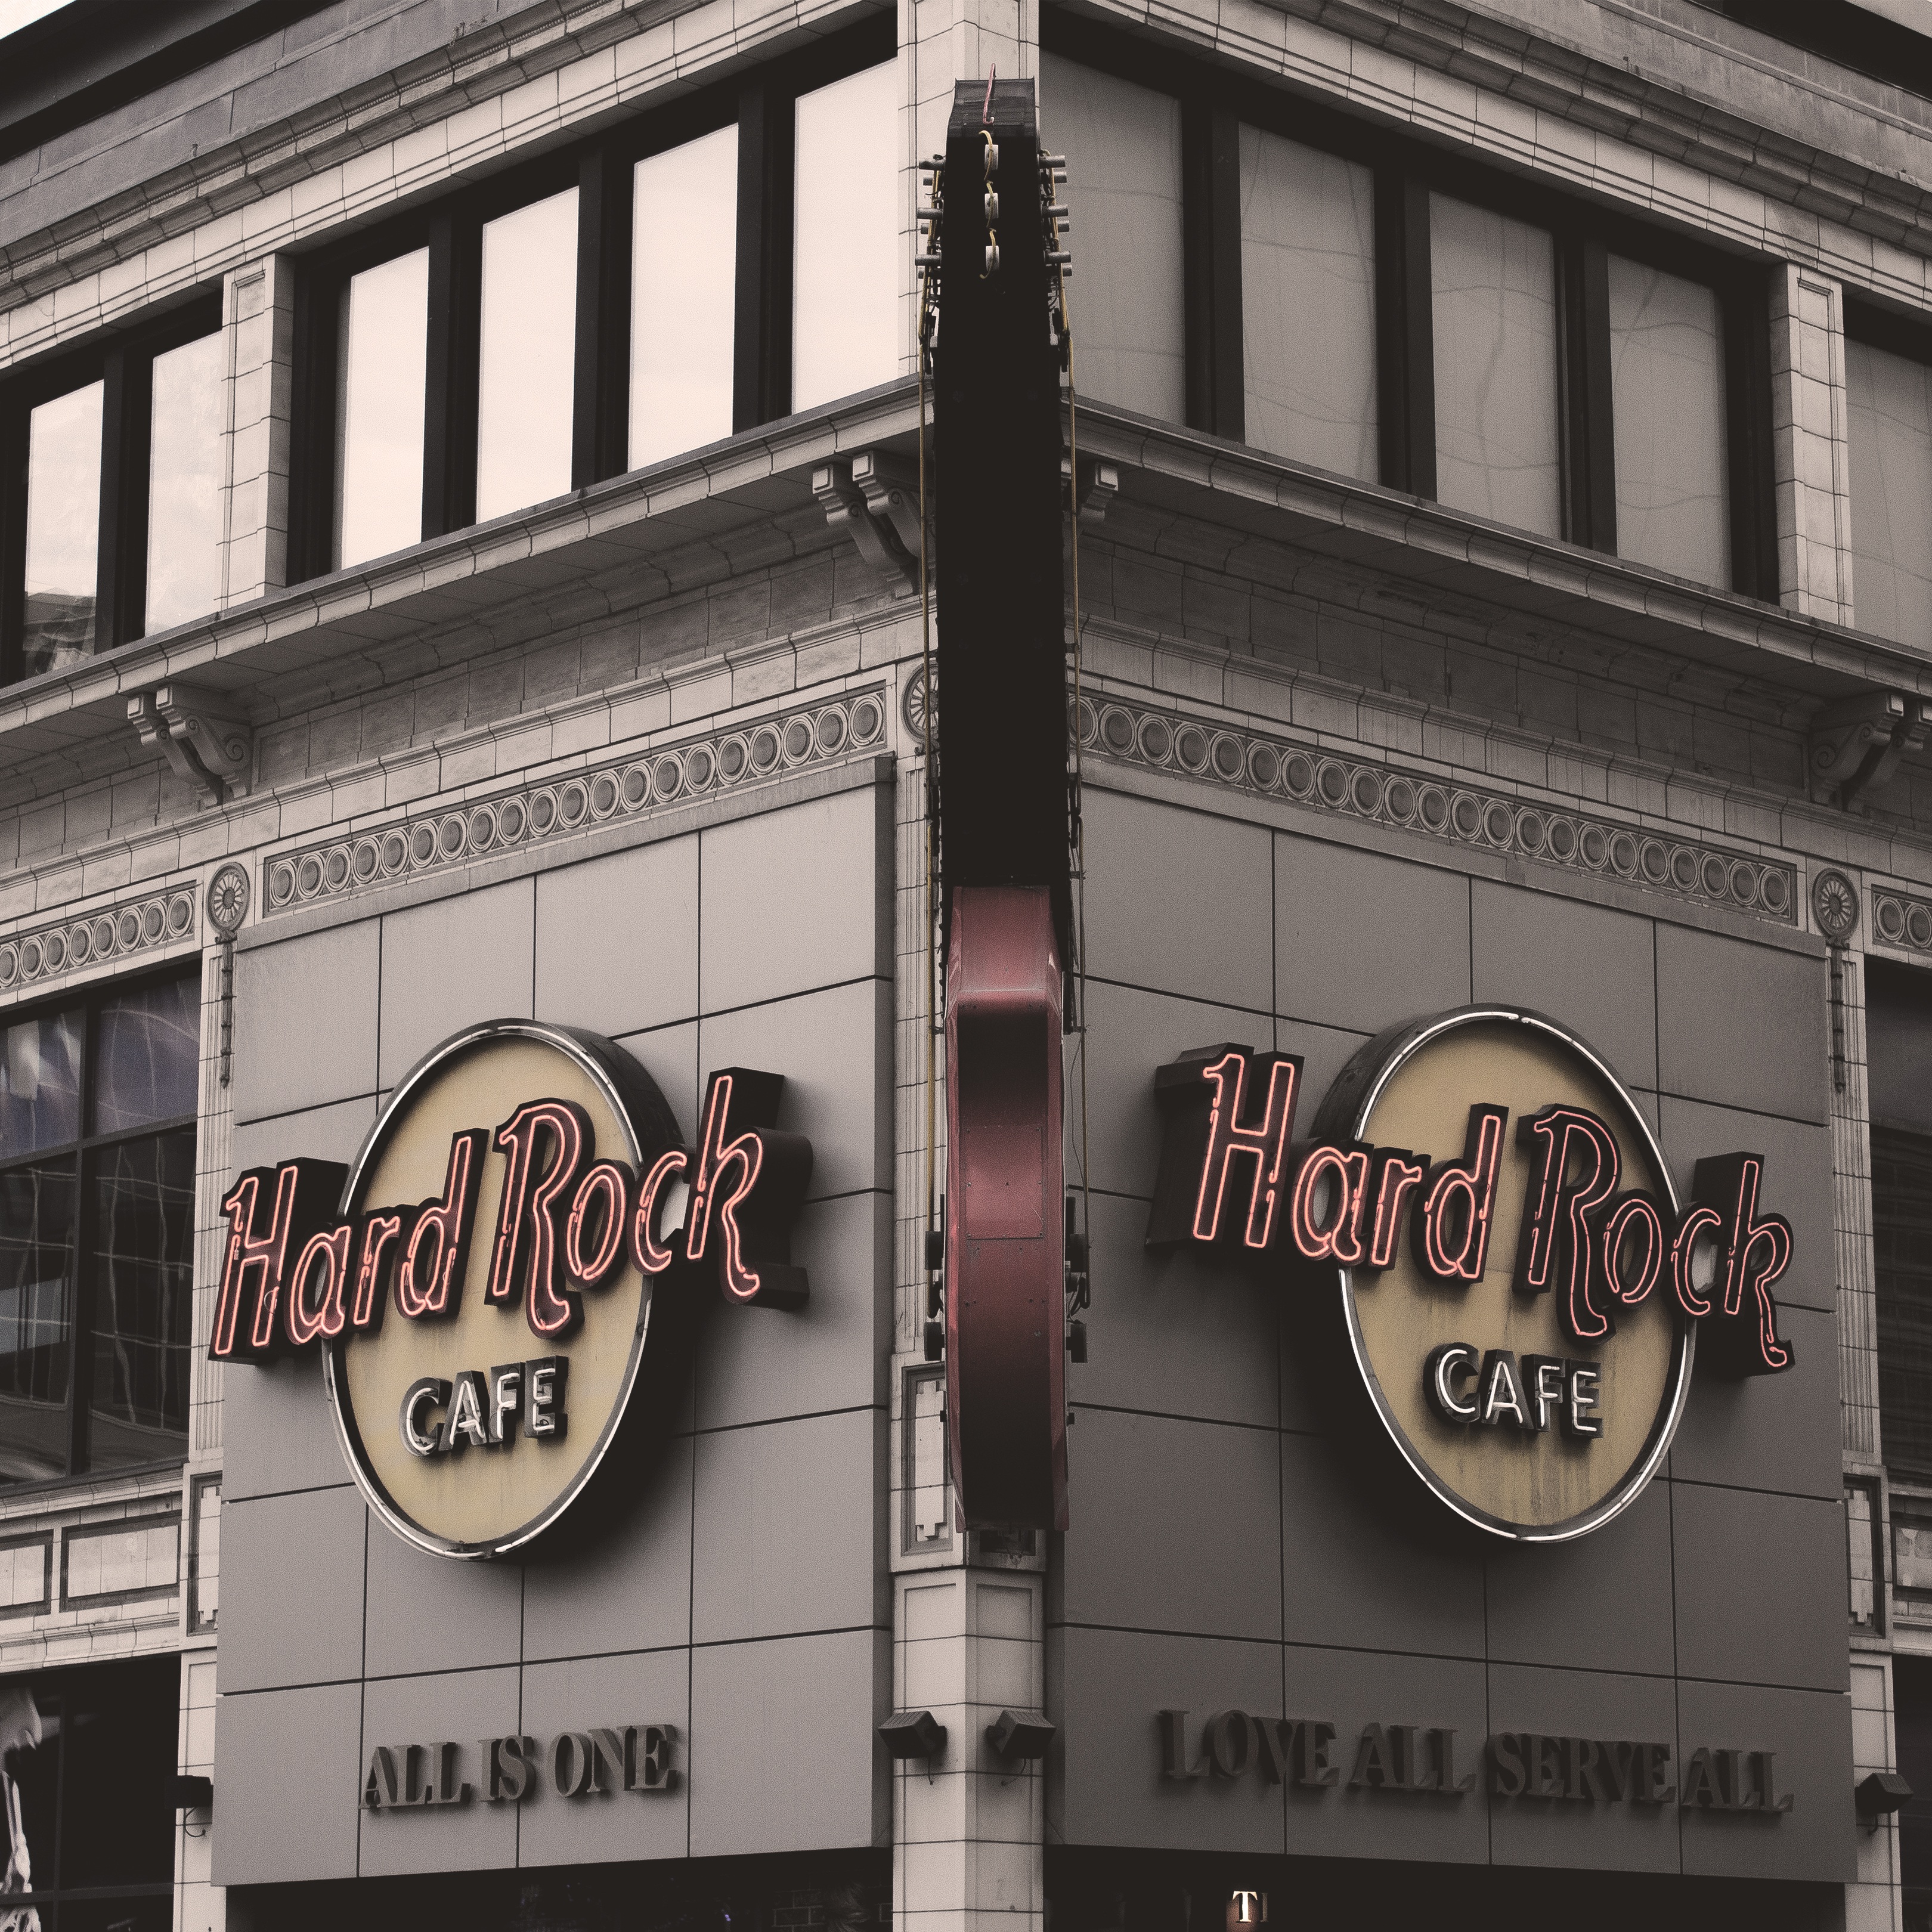
rock, cafe, music, street, night, vintage, play, retro, air, star, glass, advertising, bar, concert, band, live, sign, europe, shop, store, color, show, banner, action, artist, performer, musician, signage, barcelona, player, alcohol, art, gig, stage, 2012, tour, american, musical, performance, sound, famous, event, hard, active, entertainment, desaturated, hard rock cafe, urban area, personal computer hardware